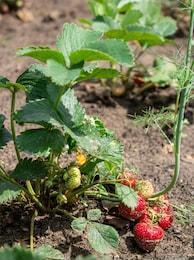
Label: Strawberry